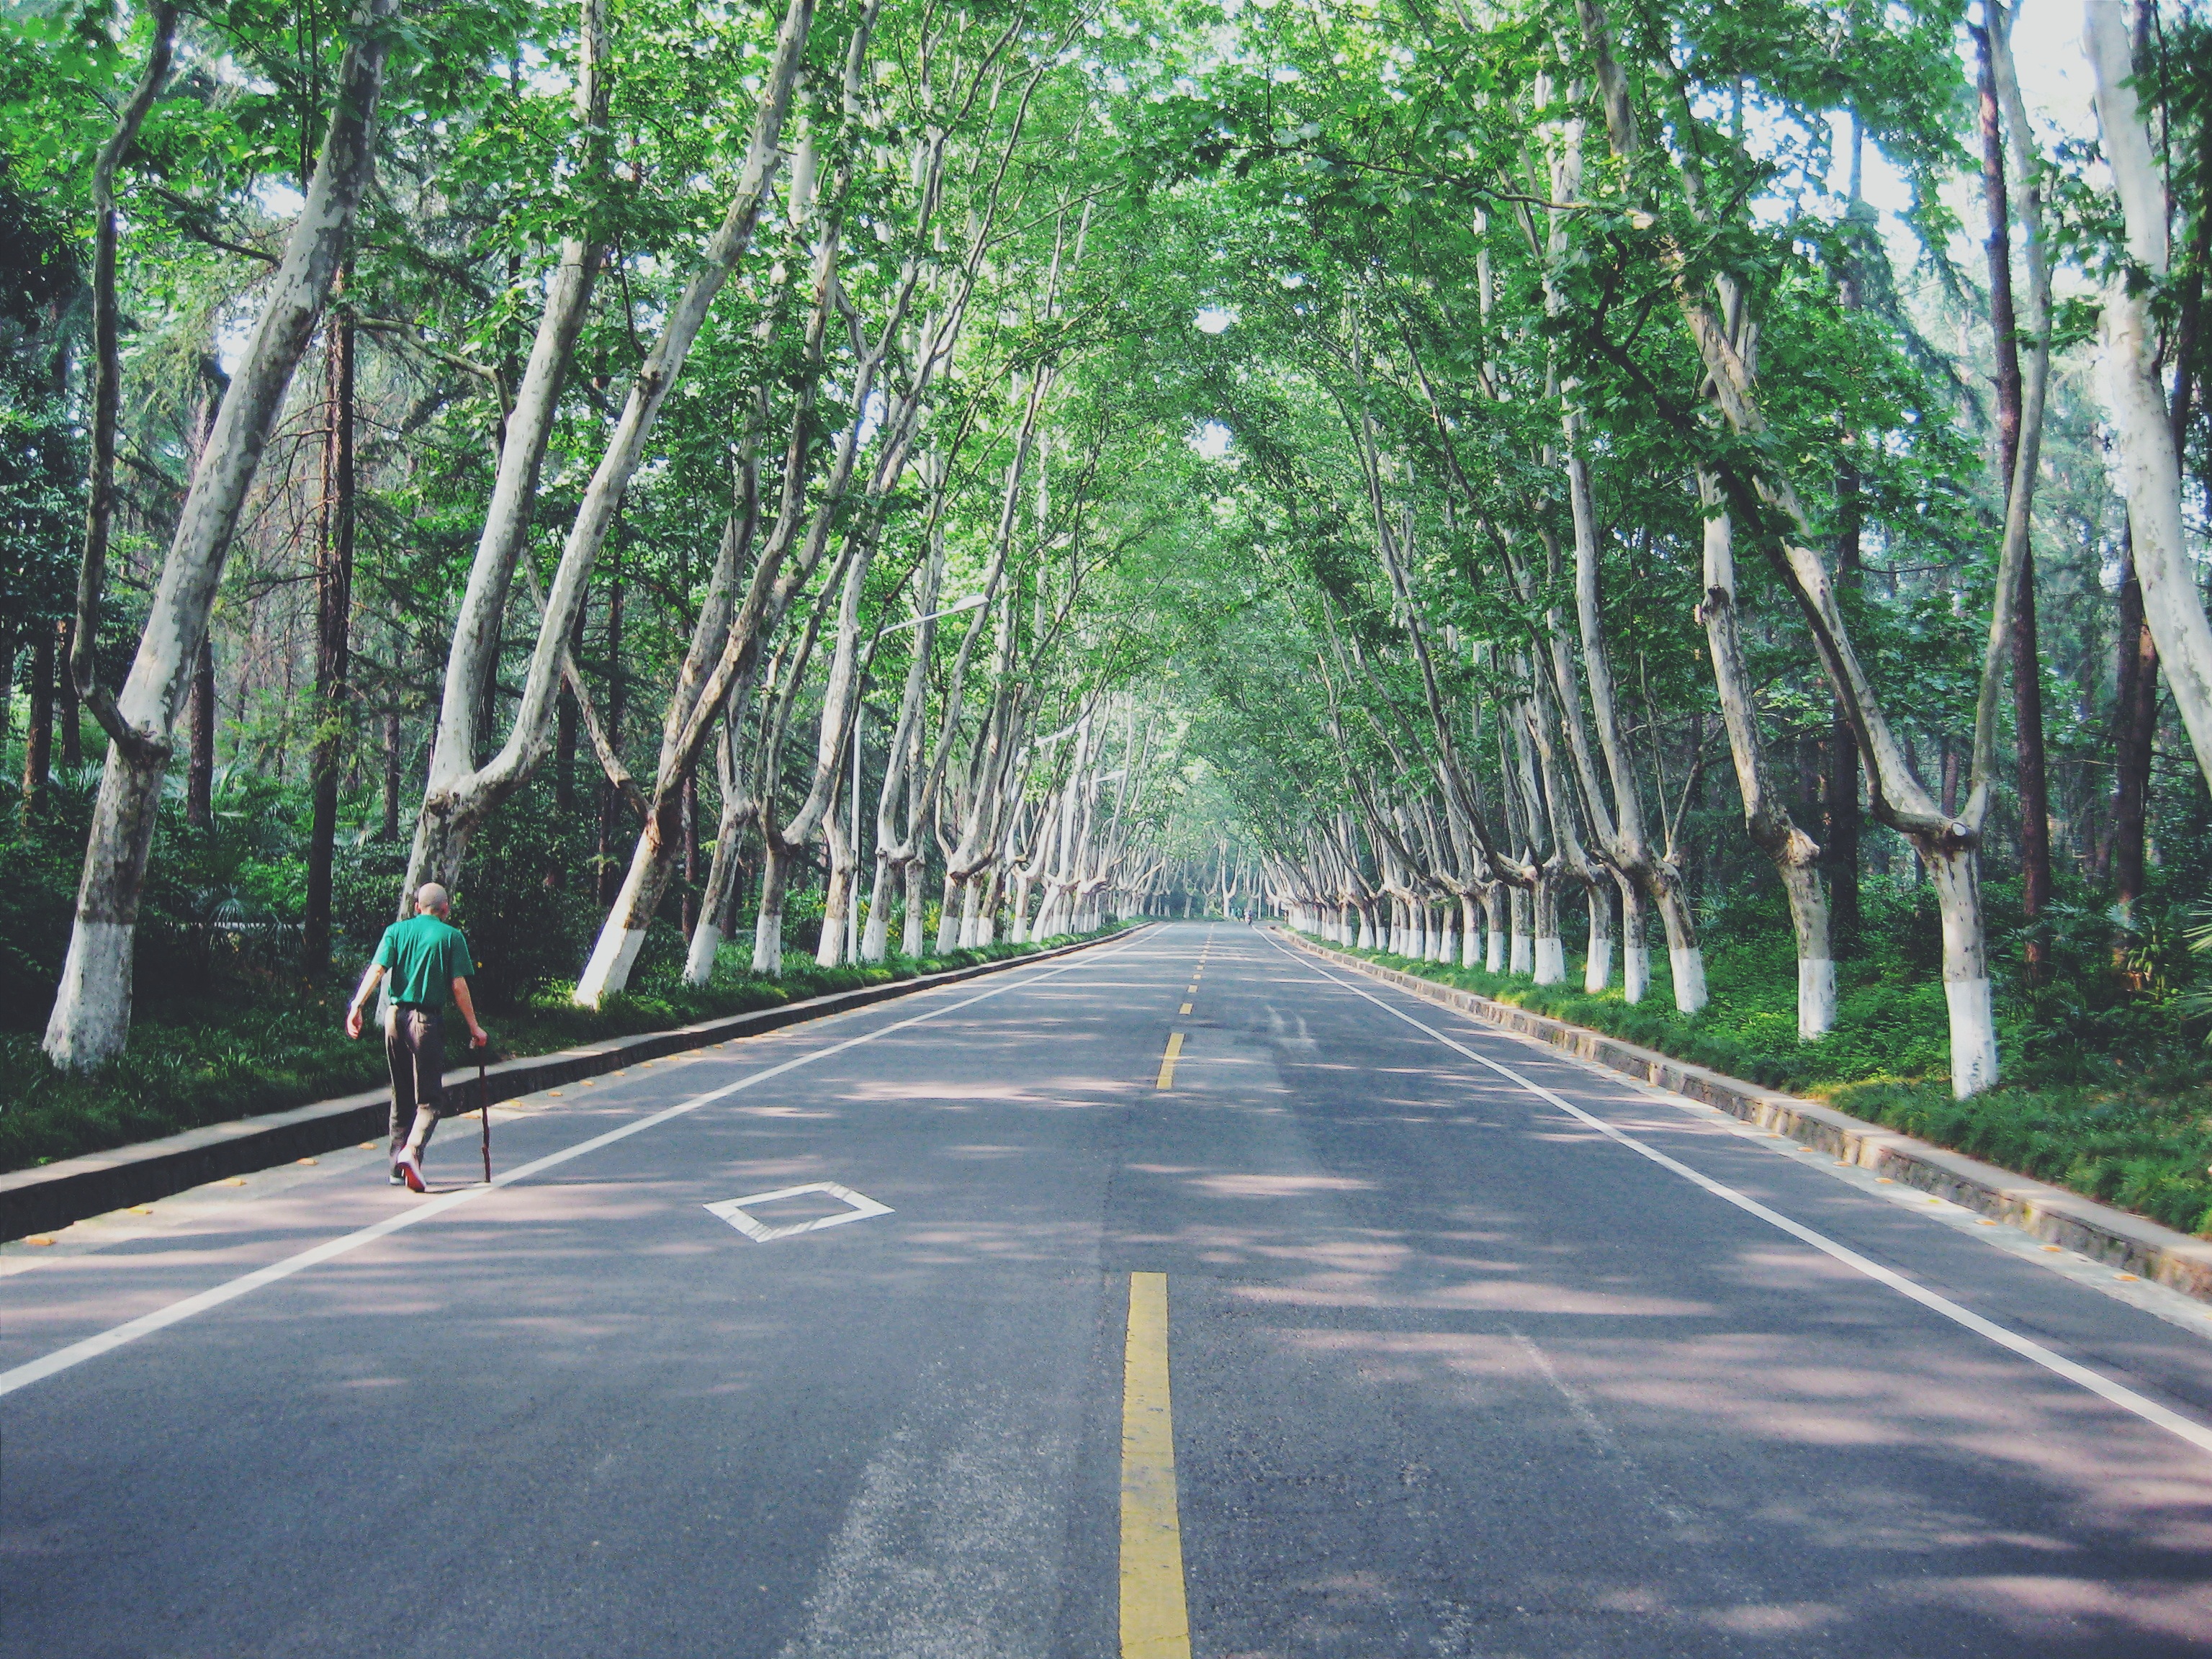
man, tree, forest, pedestrian, walking, person, road, trail, street, highway, old, alley, tunnel, asphalt, male, transportation, foliage, lane, trees, infrastructure, lined, road surface, nonbuilding structure, hollow way